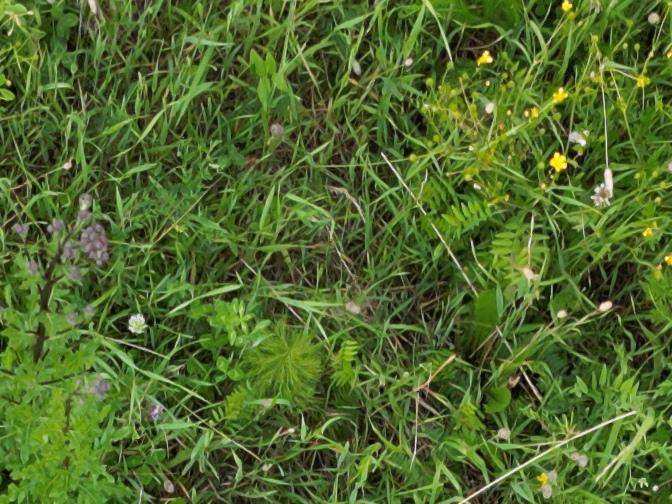
Flowers visible:  daisy flowers,  daisy flowers, yarrow flowers